Enige og tro inntil Dovre faller

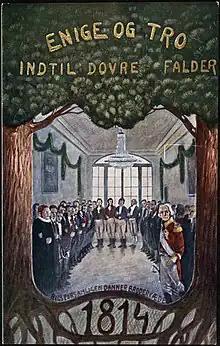
A postcard from 1914, celebrating the 100th anniversary of the Constitution of Norway.

Enige og tro inntil Dovre faller (“United and loyal until Dovre crumbles”) is a national motto of Norway. It derives from a quotation of the Constitutional fathers in the 1814 Eidsvoll oath. The oath was taken as a pledge after the negotiations at the National Assembly in Eidsvoll concluded on May 20, 1814.